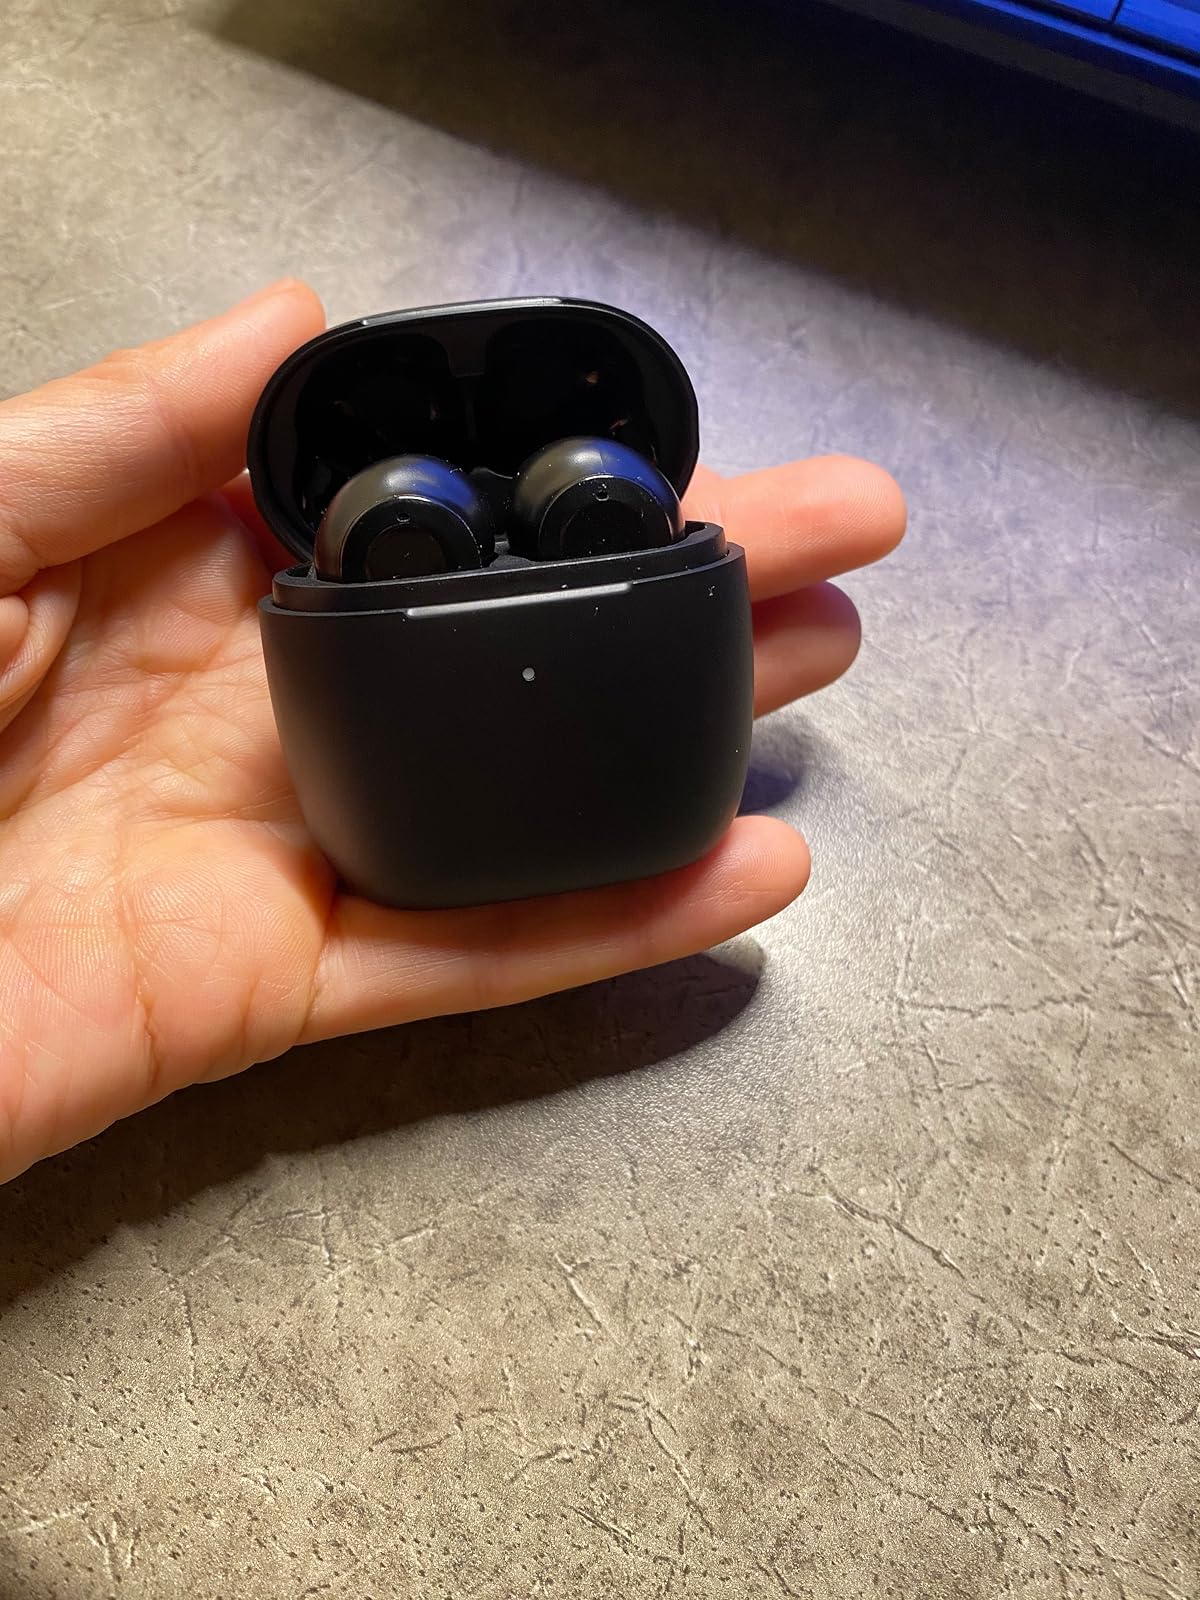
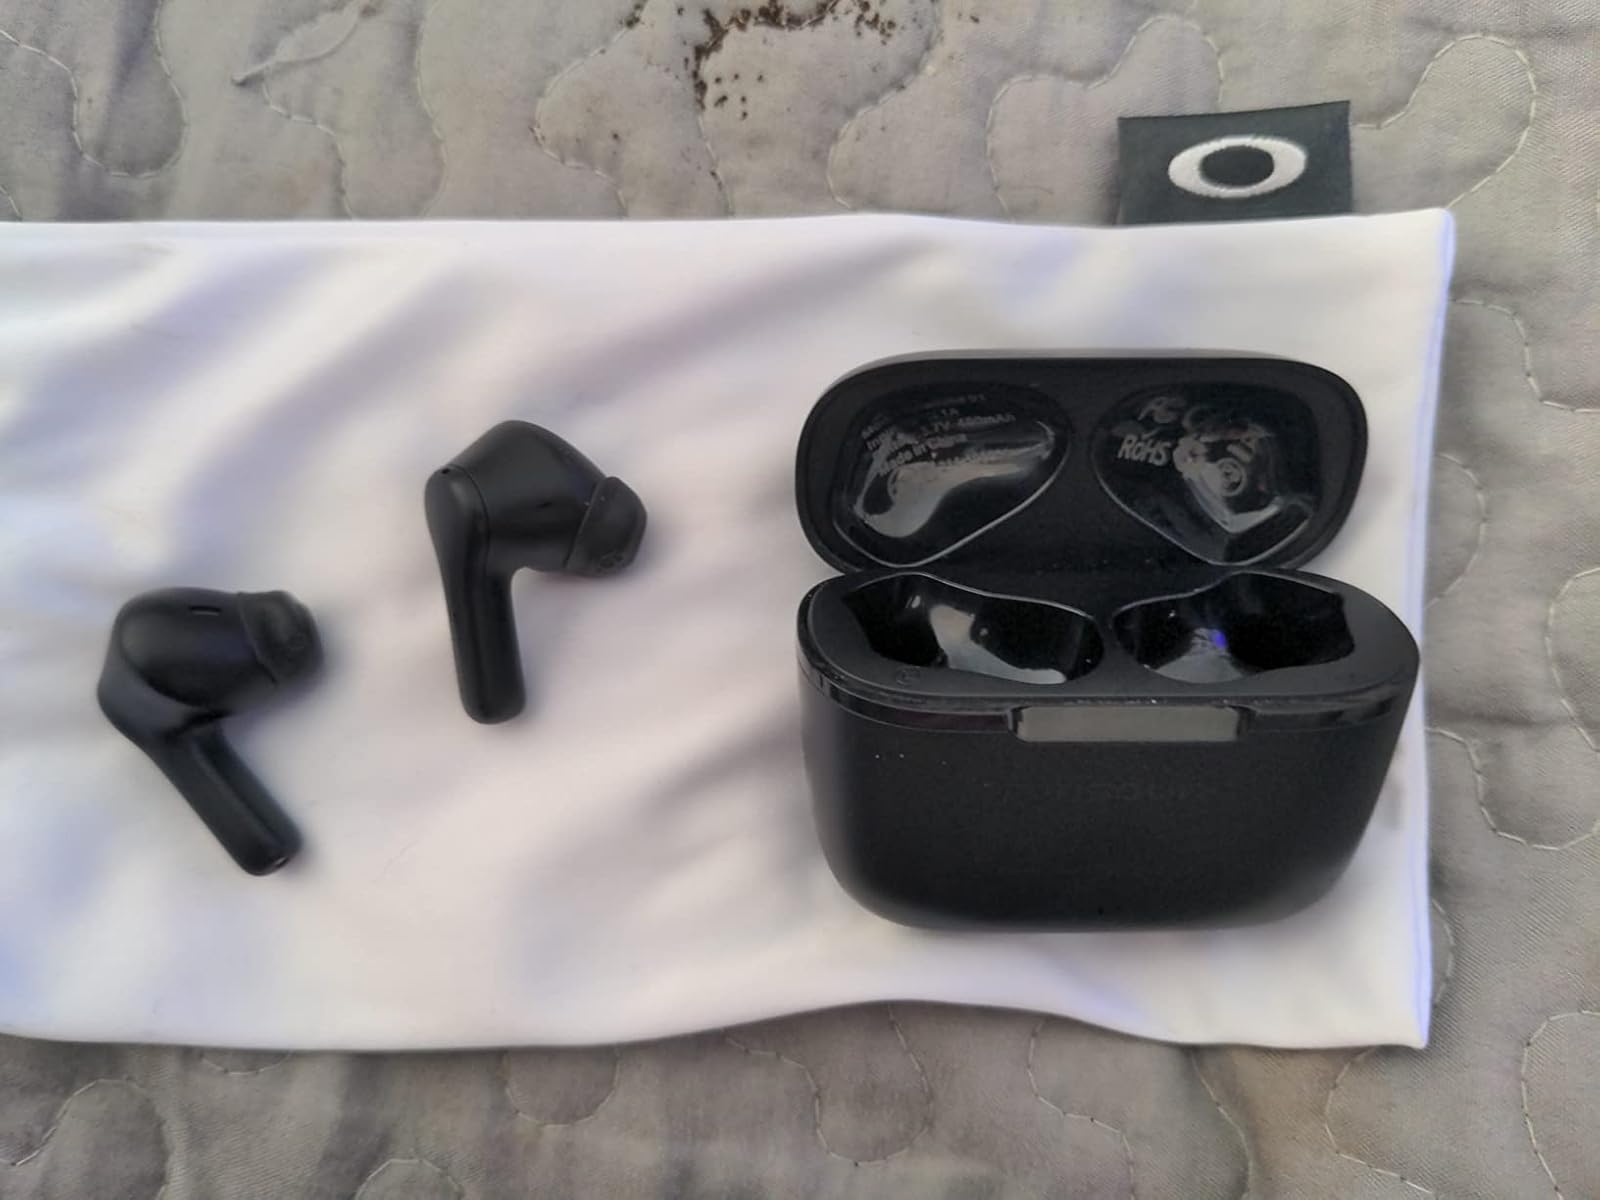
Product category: earbuds
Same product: no